Sivrice

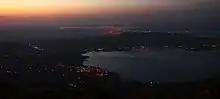
Sivrice in the evening

On 24 January 2020 the town was impacted by a magnitude 6.7 earthquake.